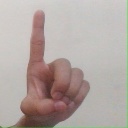
अक्षर: ड